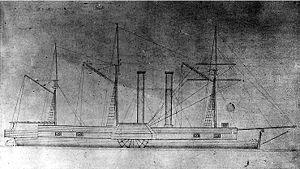
L'USS Fulton est un bateau à roues à aubes à vapeur lancé en 1837 par l'US Navy. Retiré du service en 1842, il est remis en état peu avant la guerre de Sécession. Capturé par les Confédérés dans le port de Pensacola au début du conflit, il est détruit en 1862 pour éviter sa recapture lors de la reconquête de la ville par les forces de l'Union.